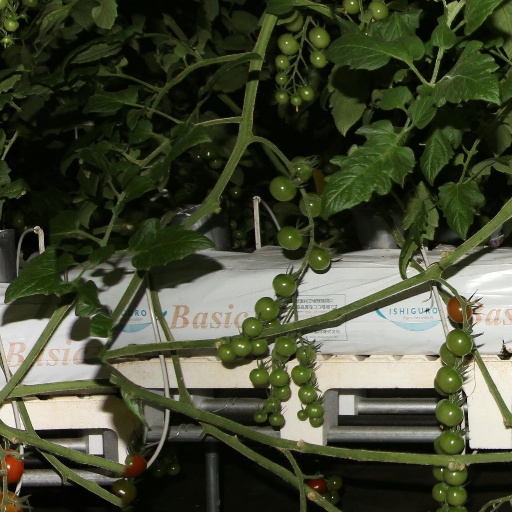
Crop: tomato